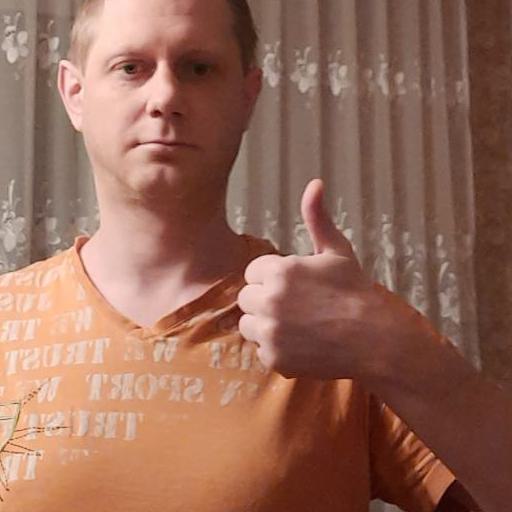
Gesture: like